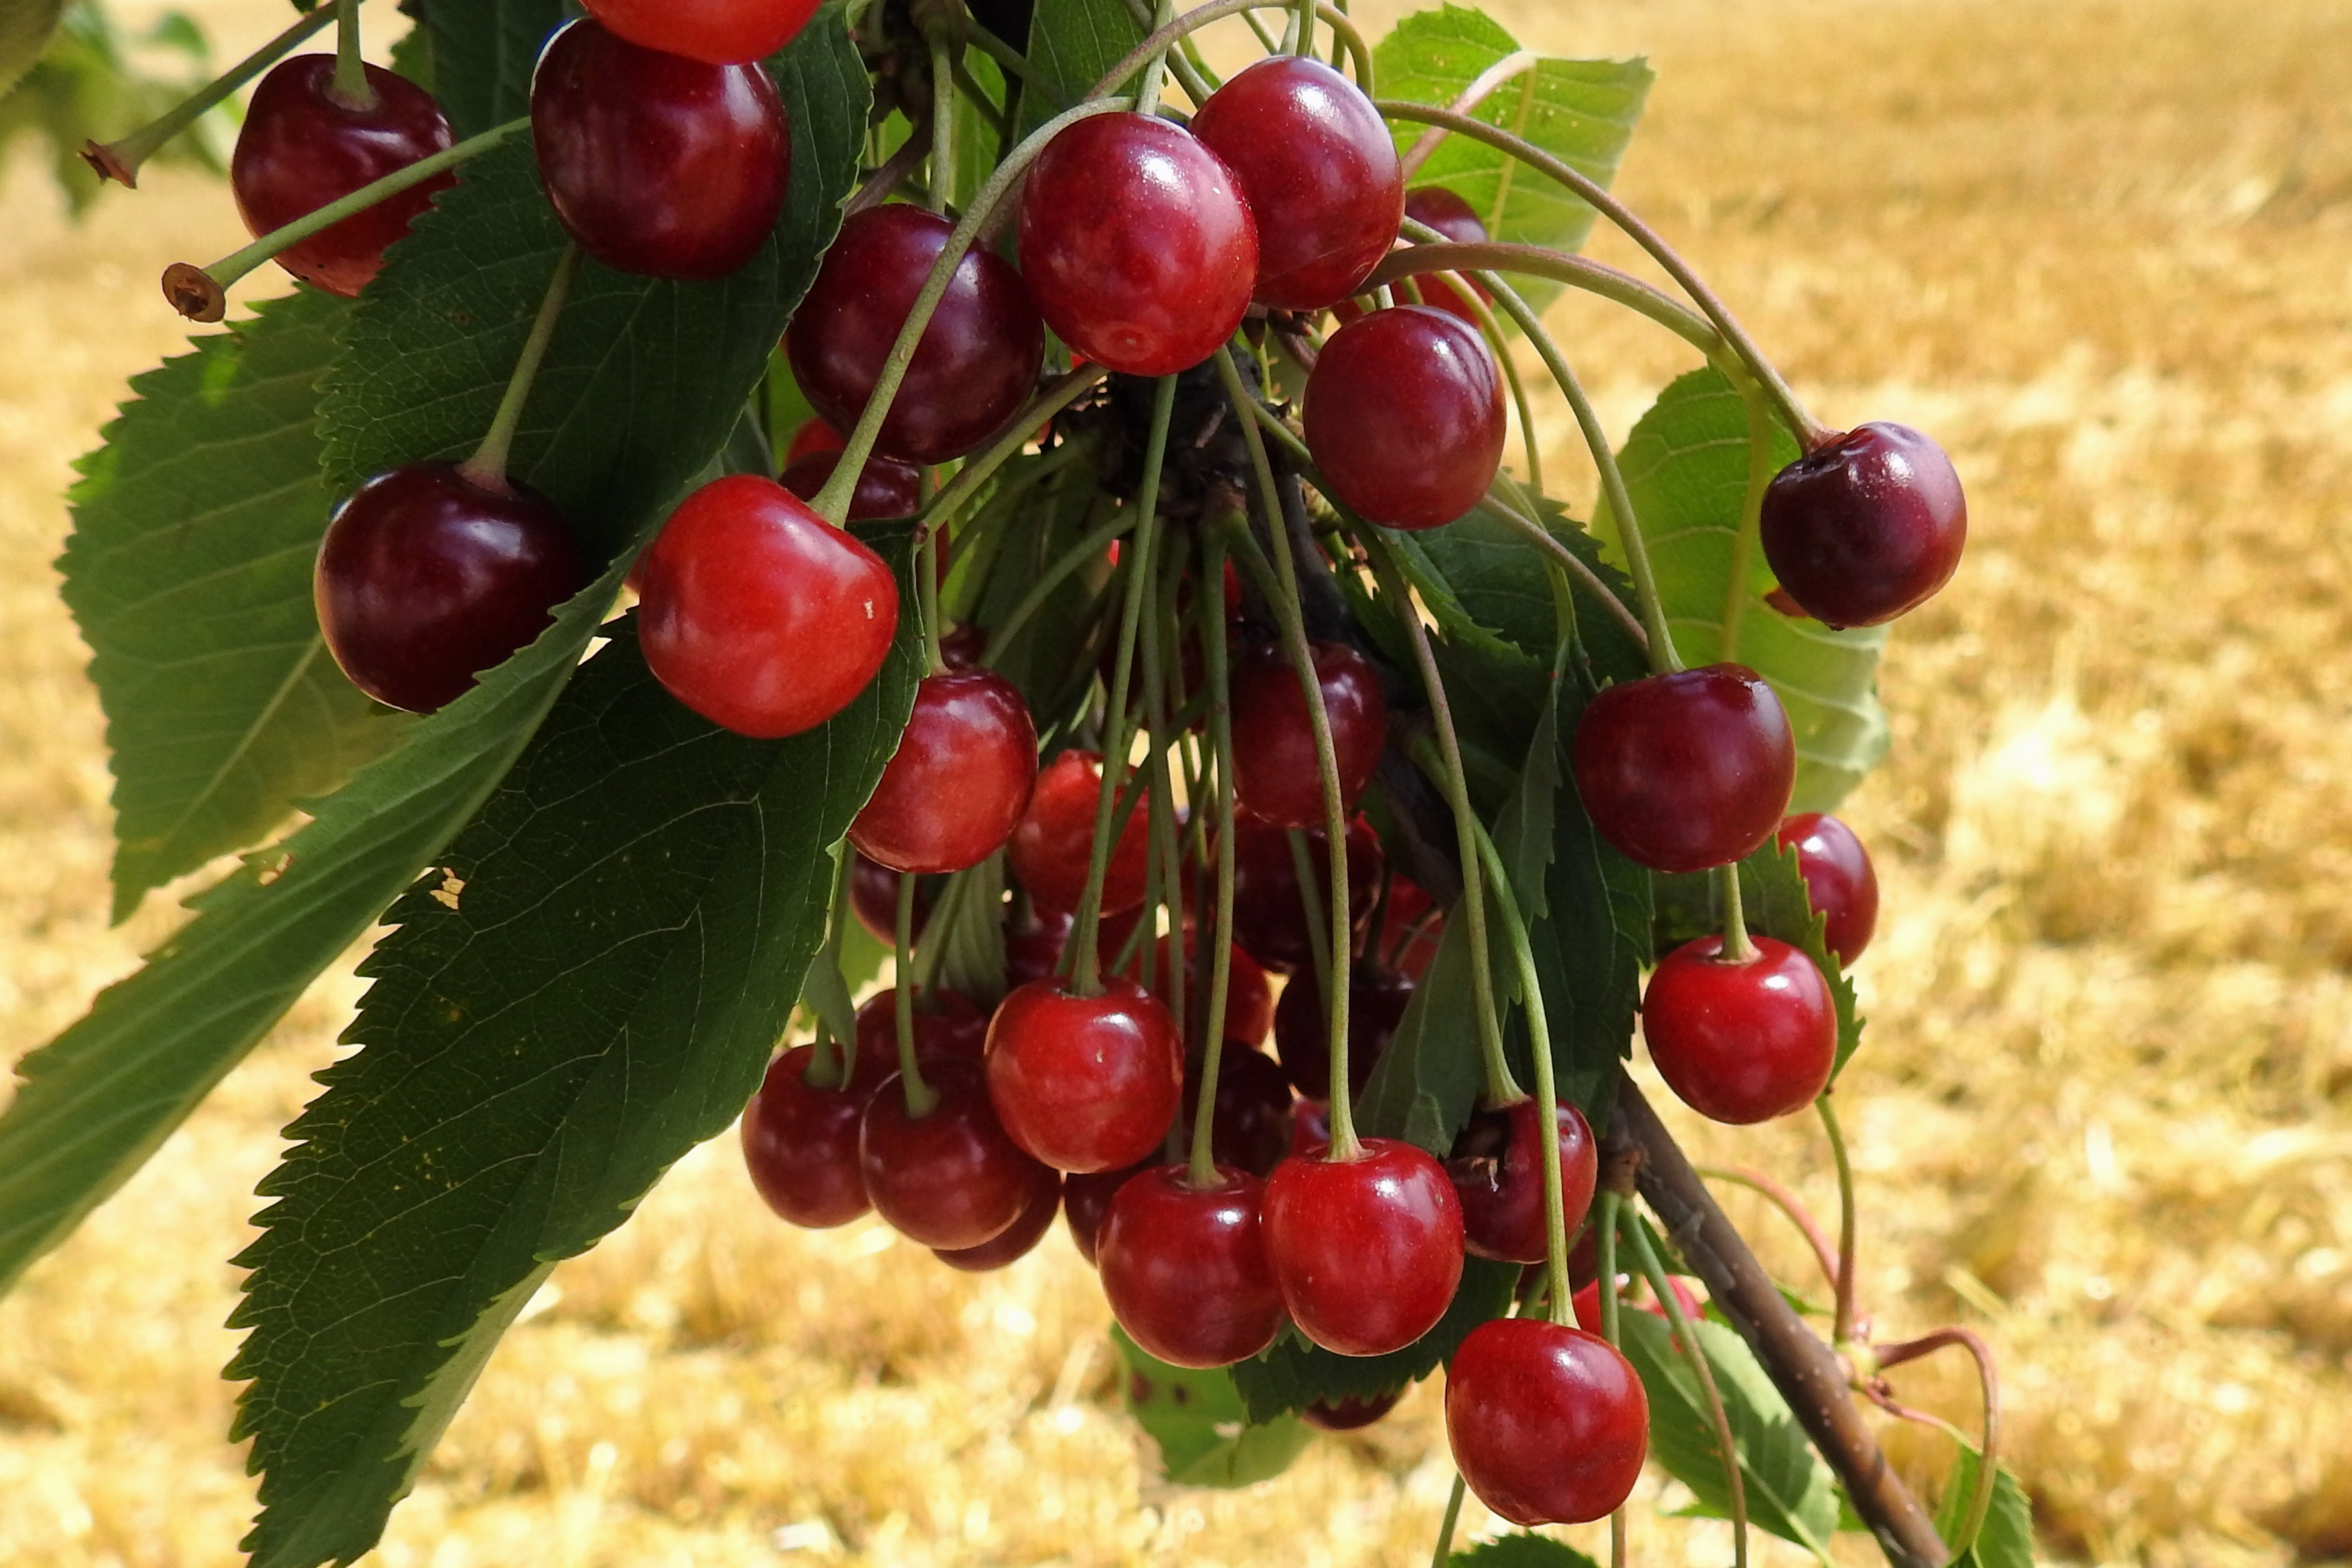
branch, plant, fruit, sweet, flower, orchard, food, red, produce, shrub, cherry, rose hip, flowering plant, rose family, acerola, malpighia, sweet cherries, wild cherries, land plant, zante currant, schisandra